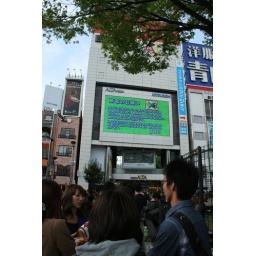
The screen of the building were showing the sign to ask for saving electricity in Shinjuku.